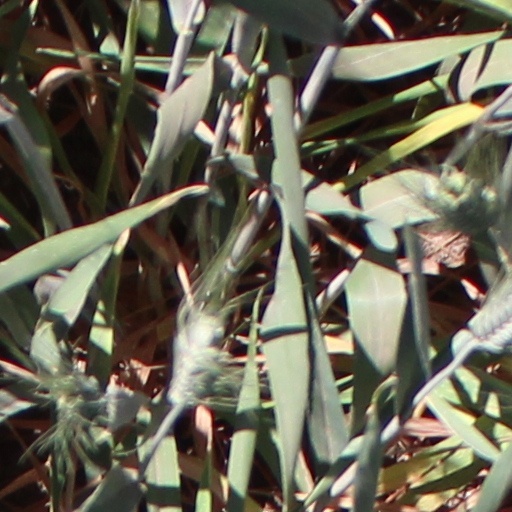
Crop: wheat